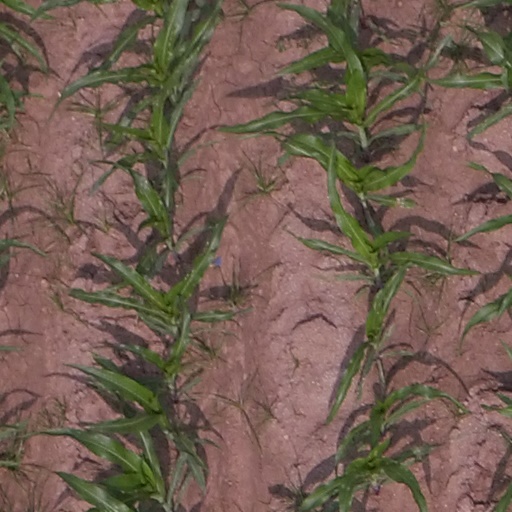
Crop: maize; corn